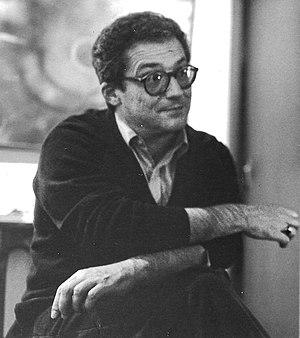
Poète, essayiste, traducteur
Bernard Dubourg est un écrivain français, agrégé de philosophie en 1968. Il est notamment l'auteur de poèmes, publiés dans Tel Quel et dans la revue PO&SIE, d'une adaptation française des traités de M. Gaster et J. A. Montgomery sur les Samaritains, et d'une traduction commentée du traité kabbalistique Sefer Yetsirah. Il est surtout connu pour le livre L'Invention de Jésus, ouvrage en deux volumes, publié par les éditions Gallimard, dans la collection L'Infini, que dirige Philippe Sollers. À sa mort, il travaillait à une suite de ce projet, centrée sur l'Apocalypse de Jean.